Harmen Hals

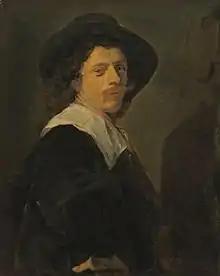
Portrait of a man, previously called Harmen Hals, aged 32 in 1633

Herman, or Harmen Hals (1611, Haarlem – 1669, Haarlem), was a Dutch Golden Age painter.